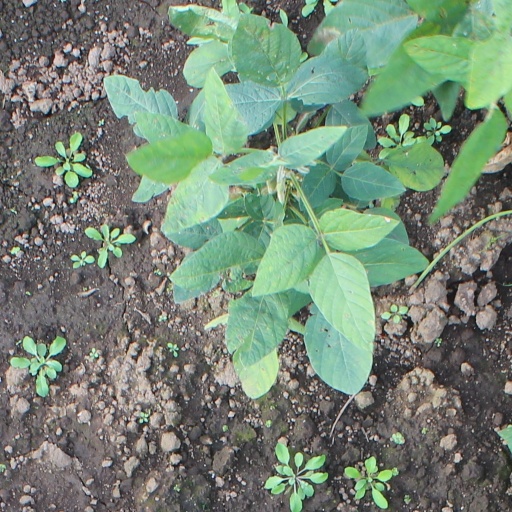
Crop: soybean